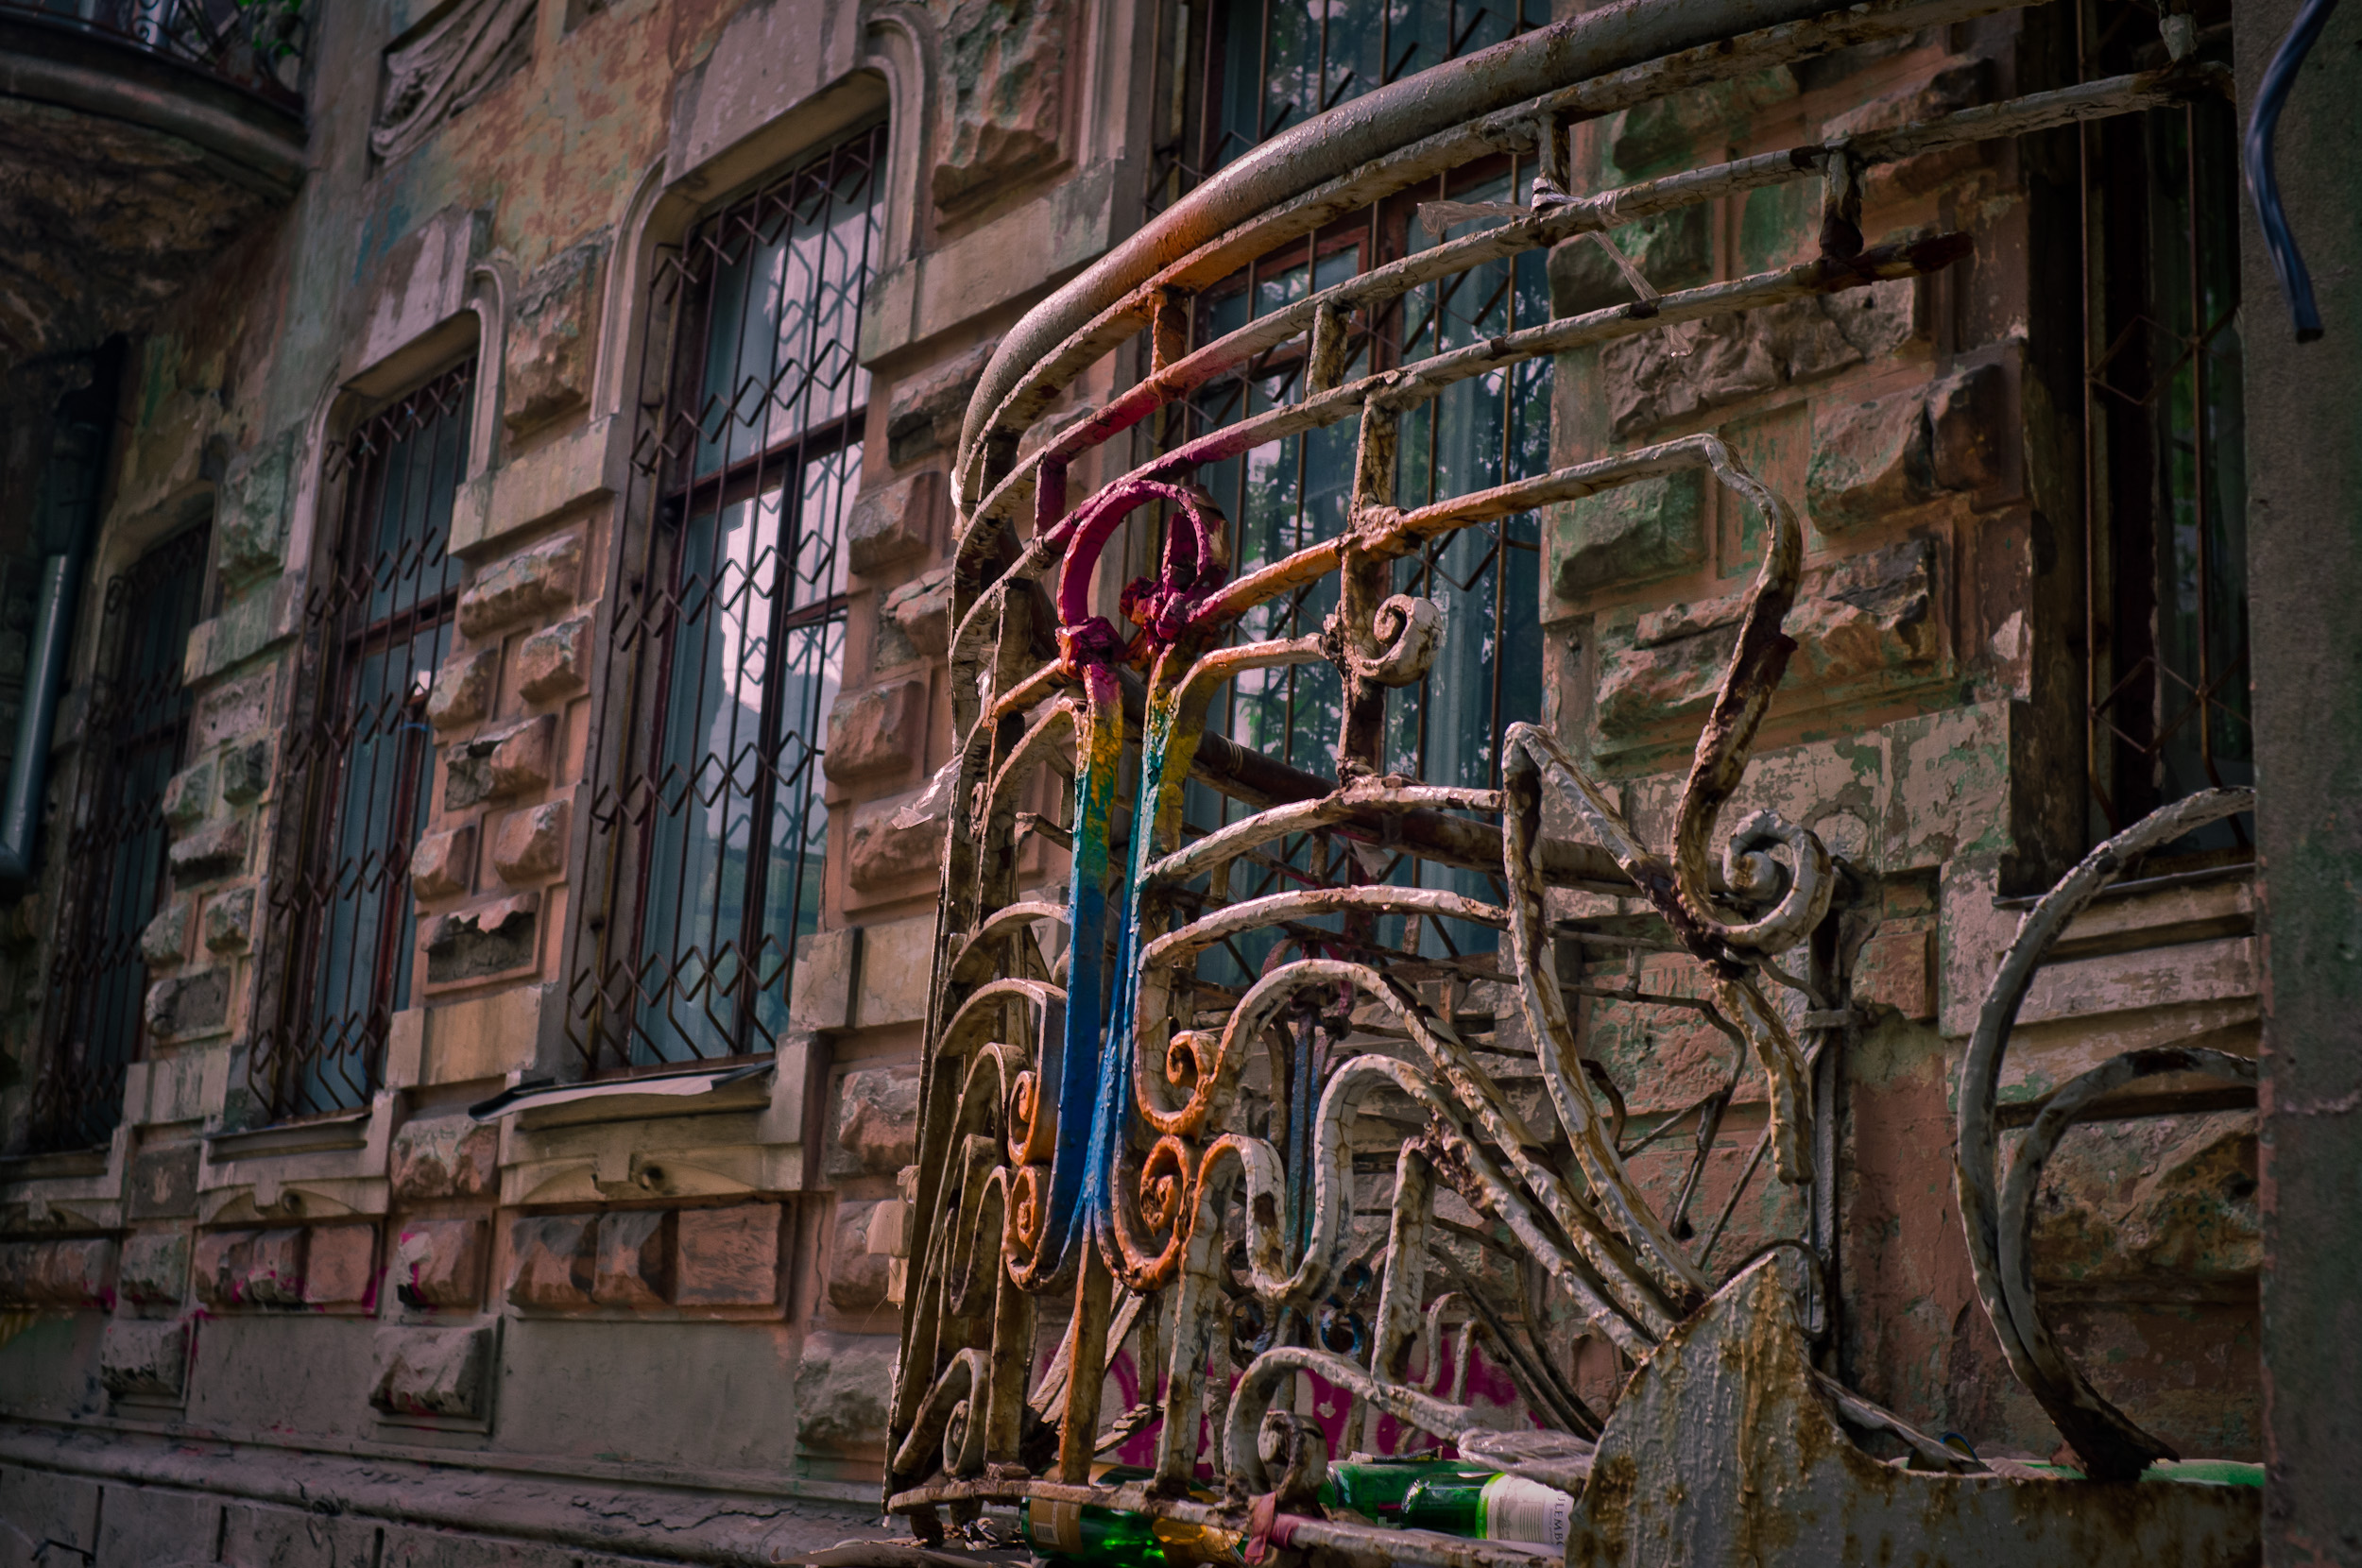
architecture, road, street, alley, balcony, color, facade, colour, art, 2013, middle ages, metropolis, kiev, urban area, ancient history